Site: brandenburg
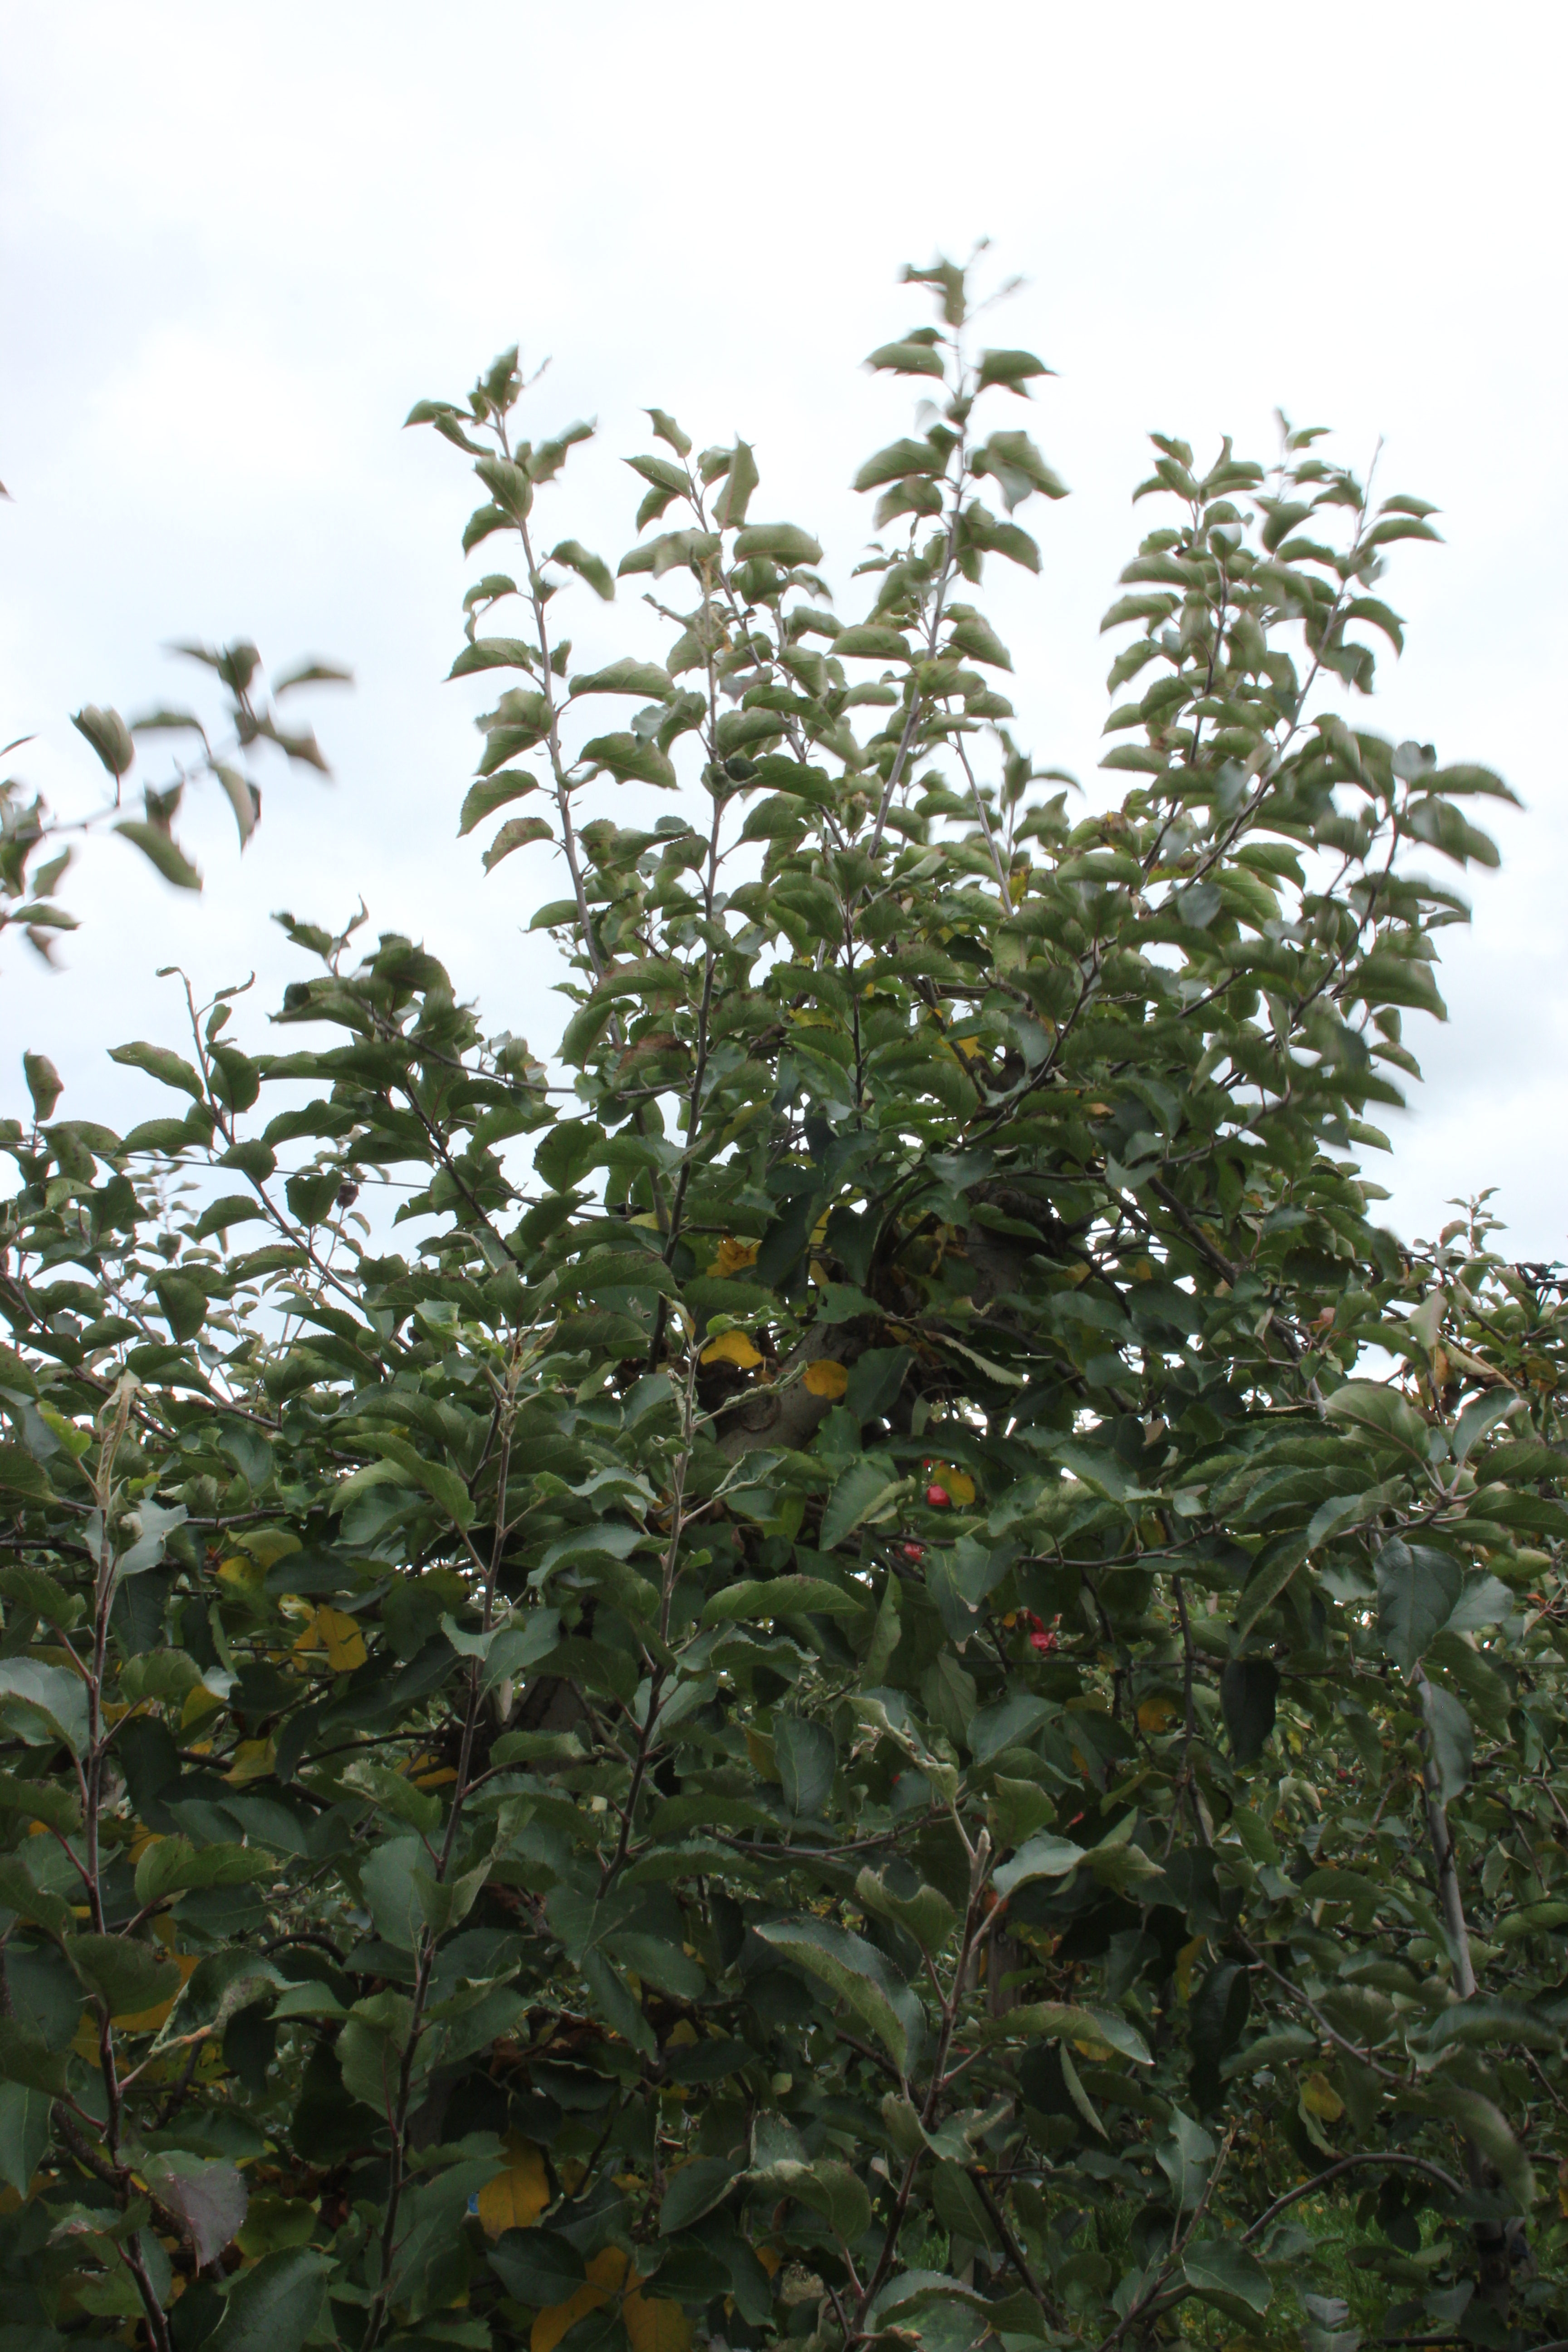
Growth stage (BBCH 91): Senescence, beginning of dormancy